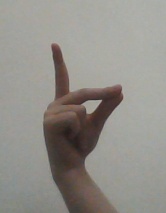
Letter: ta